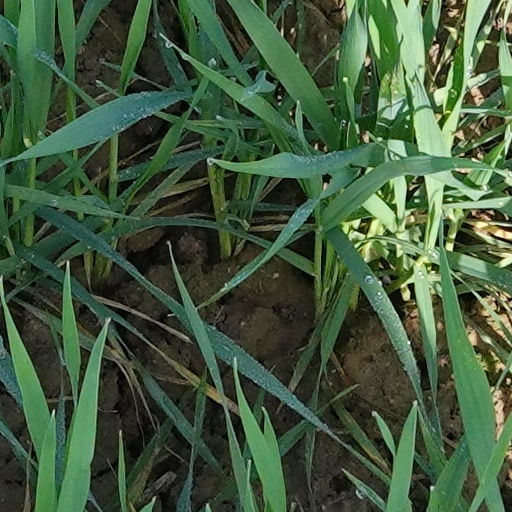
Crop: wheat